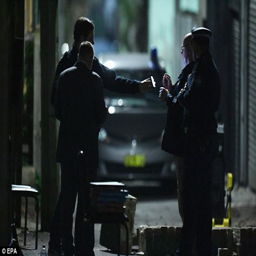
politician has told the public not to panic and to inform police of any suspicious activity